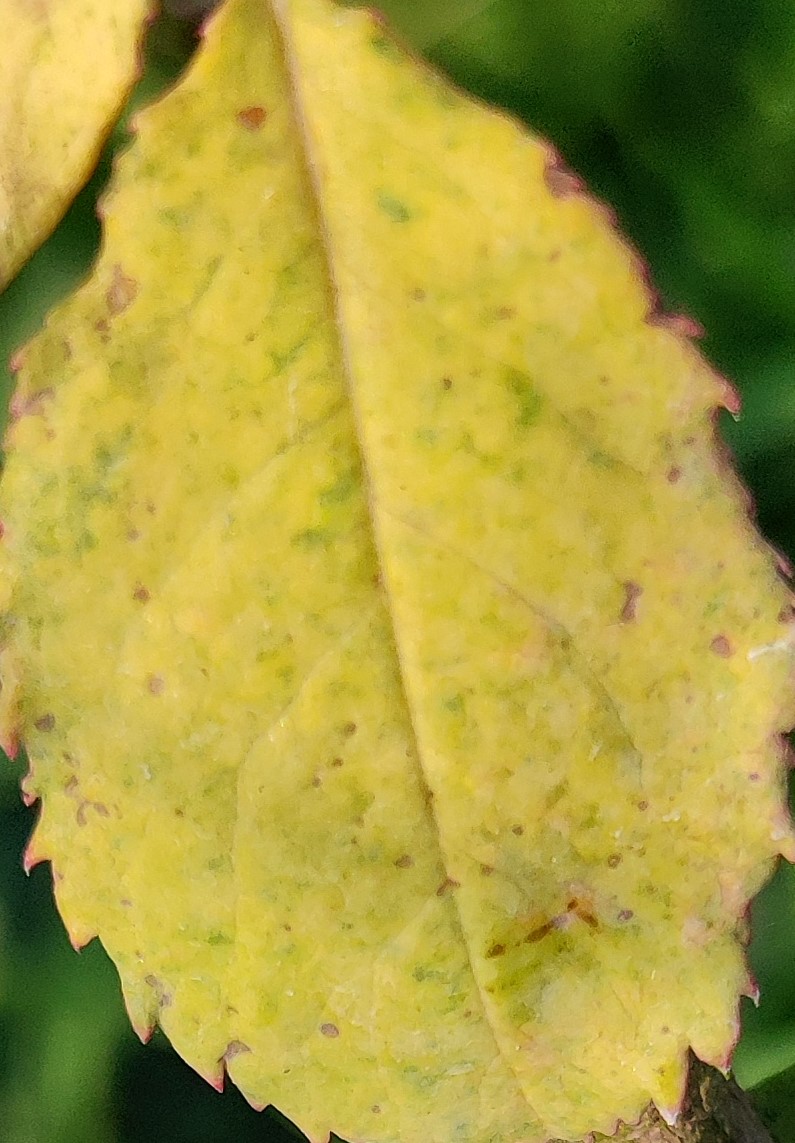
Label: Downy Mildew